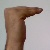
The image shows a hand gesture representing a space in Indian Sign Language.